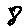
Label: 8